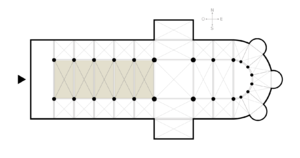
En architecture, la nef est une salle oblongue d'une basilique civile ou d'une église allant du portail à l'hémicycle, de la façade à la croisée du transept ou à l'entrée du chœur et qui est fermée par deux murs latéraux et un comble. La nef comprend le vaisseau central et les éventuels collatéraux. Dans le langage courant, le terme de nef est souvent pris comme synonyme de vaisseau central, ce qui est inexact car la nef peut être constituée de plusieurs vaisseaux.
Cet article traite du concept de Renaissance en historiographie, indépendamment des époques ou civilisations où le terme est employé par les historiens.